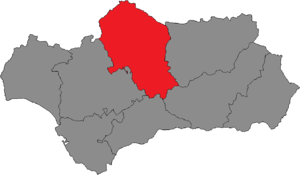
La circonscription électorale de Cordoue est l'une des huit circonscriptions électorales d'Andalousie pour les élections au Parlement d'Andalousie.